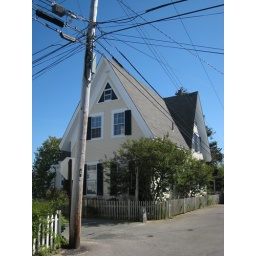
Painted wooden house in Provincetown